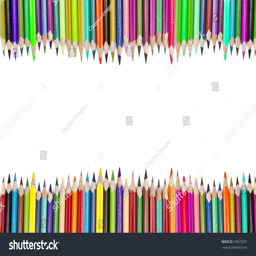
colored pencils forming a border with copy space .